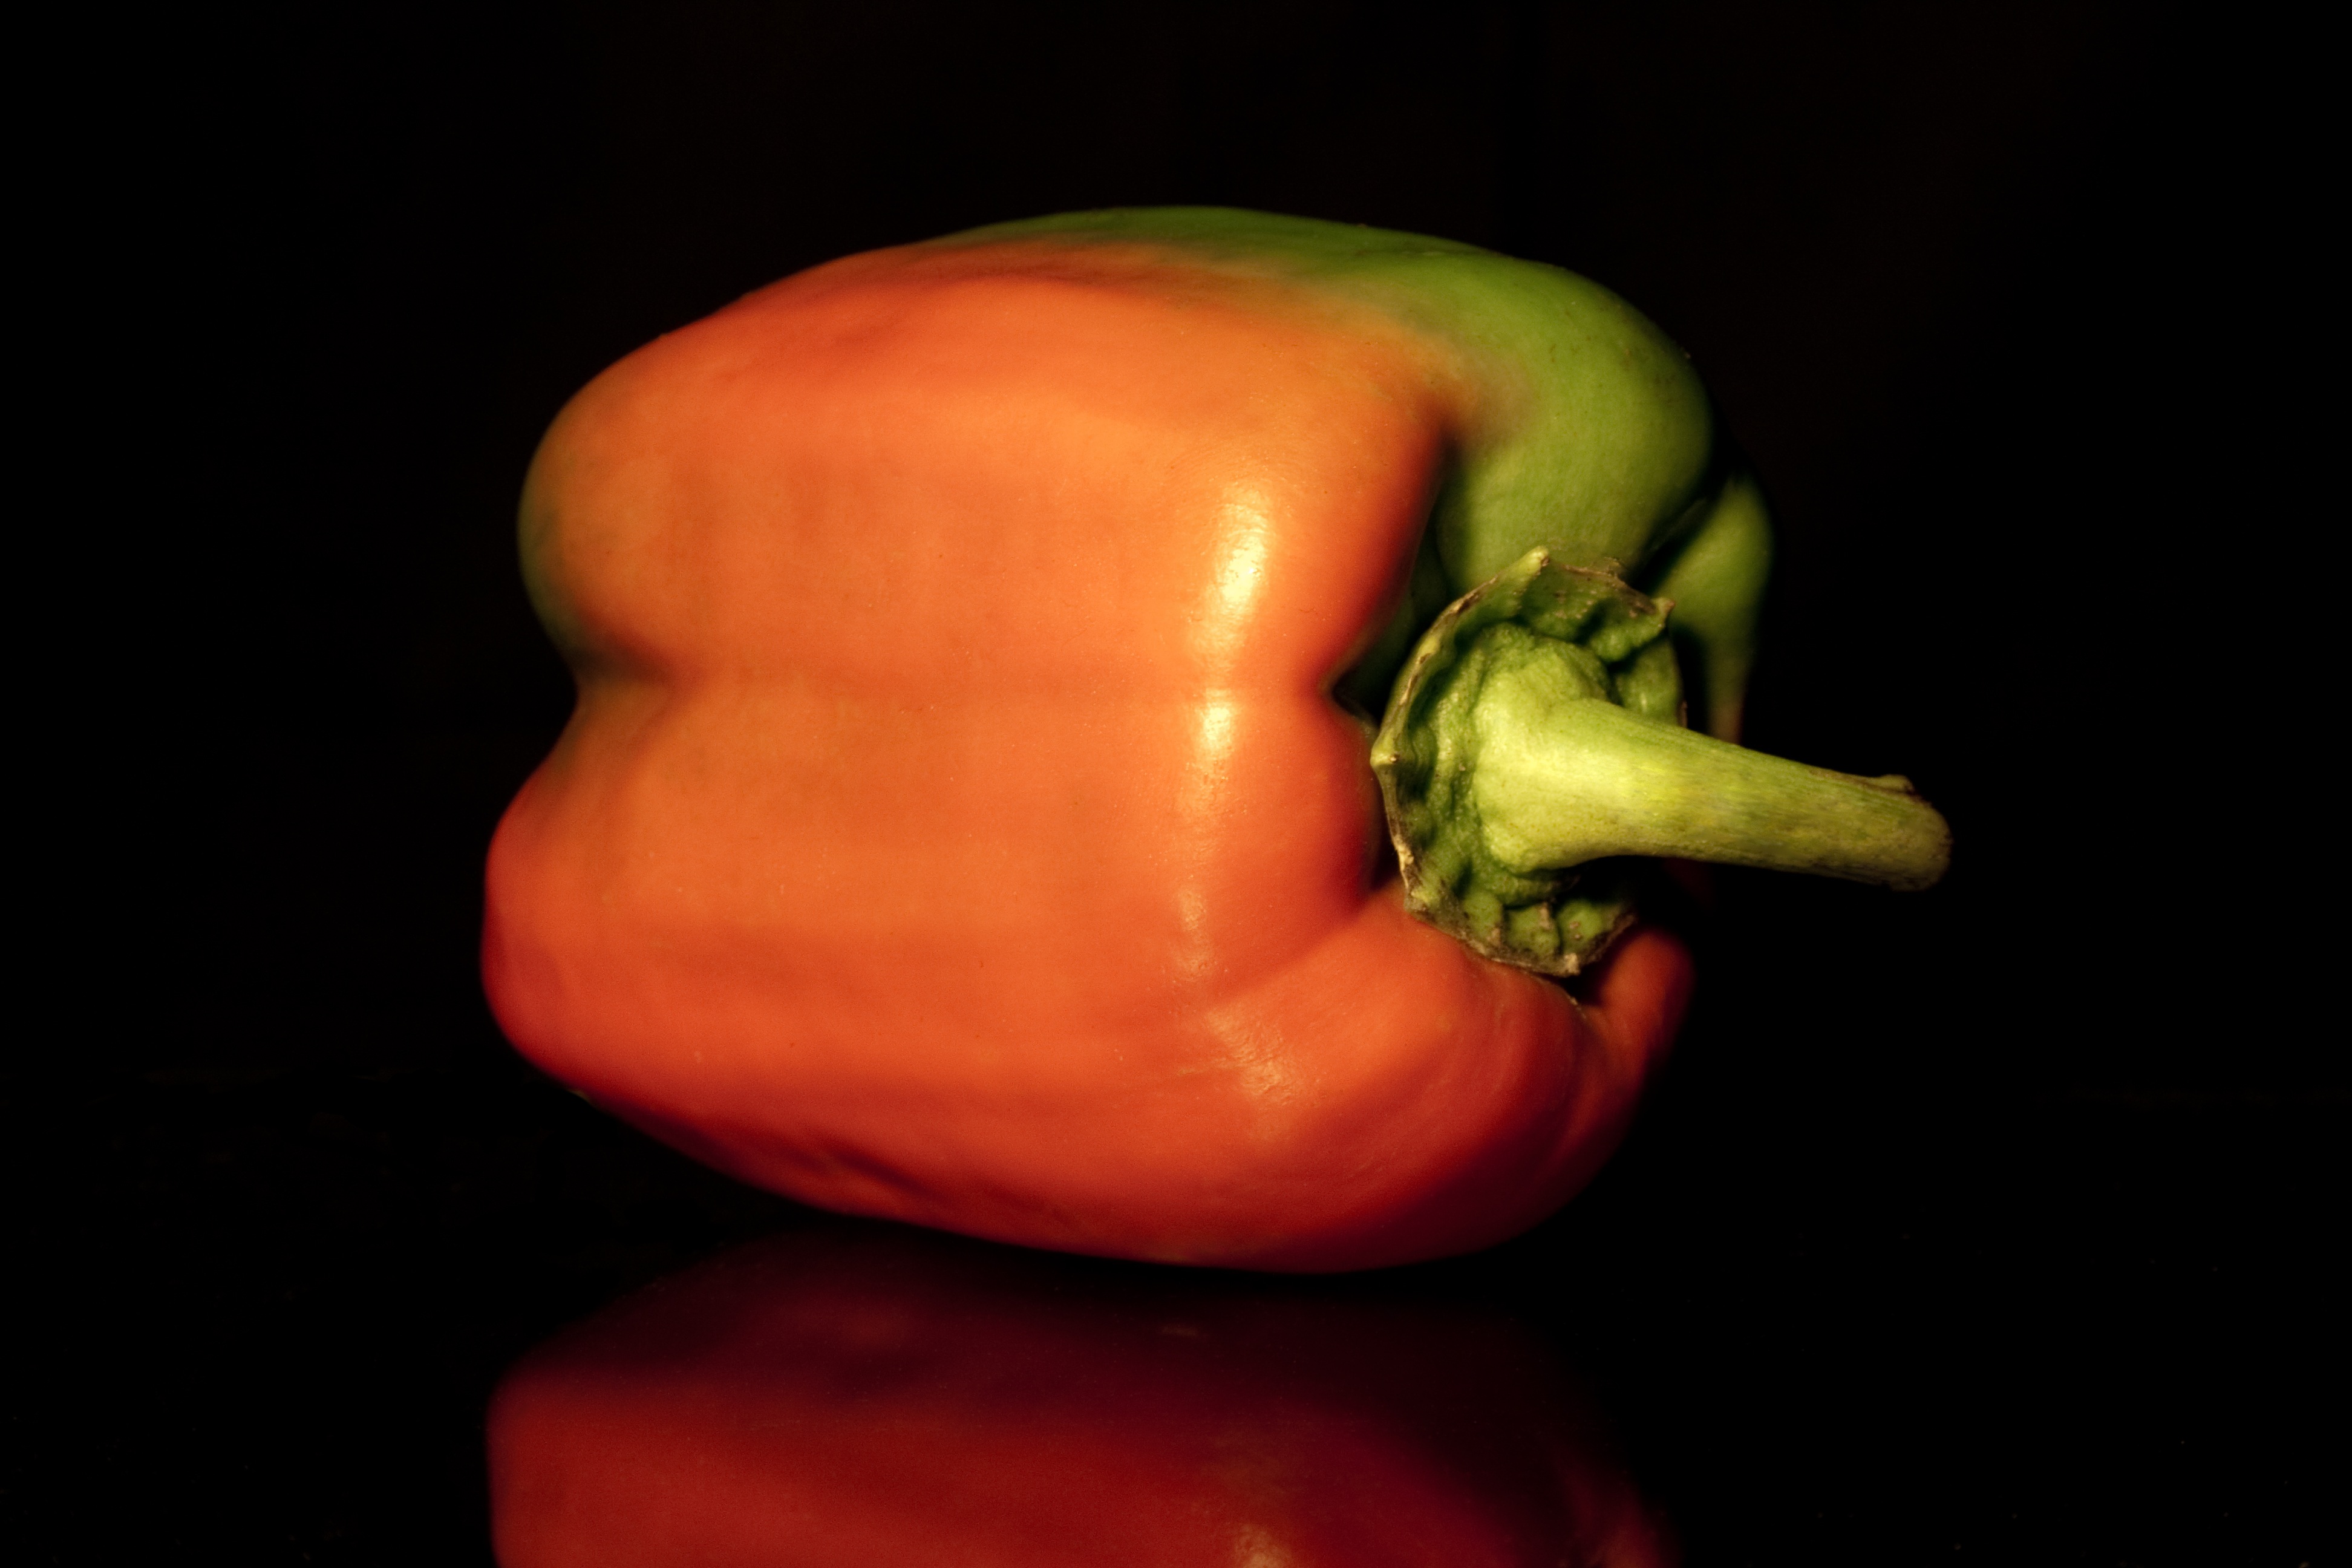
hand, plant, fruit, orange, food, green, pepper, red, produce, vegetable, juicy, healthy, cook, tomato, vegetables, peppers, bell pepper, vitamins, paprika, macro photography, flowering plant, green peppers, chili pepper, land plant, potato and tomato genus, bell peppers and chili peppers, pimiento, habanero chili